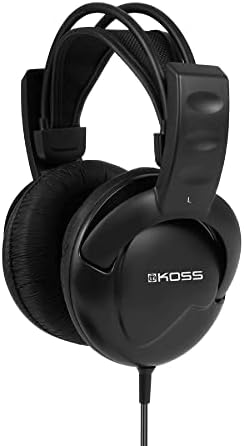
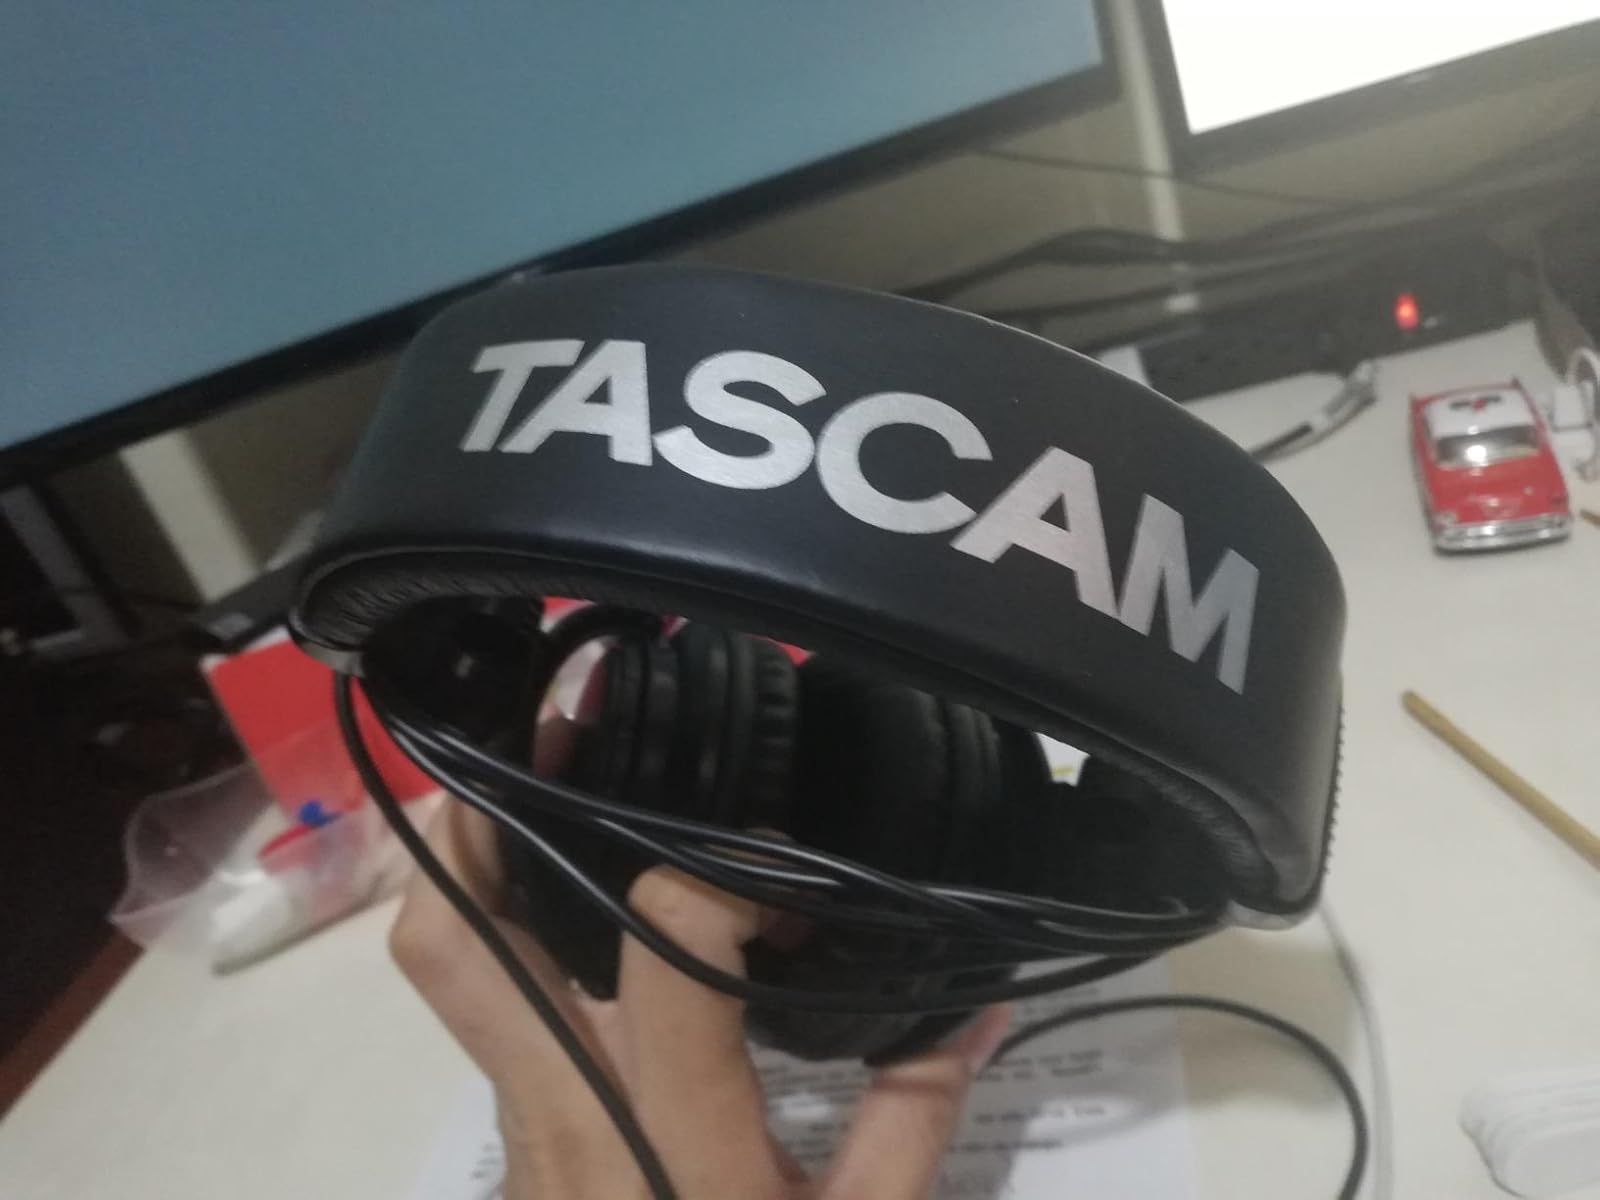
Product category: headphones
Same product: no